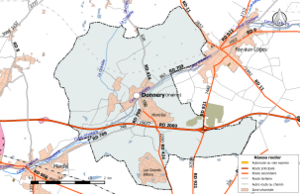
Carte du réseau routier de la commune de fr:Donnery.
Donnery est une commune française située dans le département du Loiret en région Centre-Val de Loire.